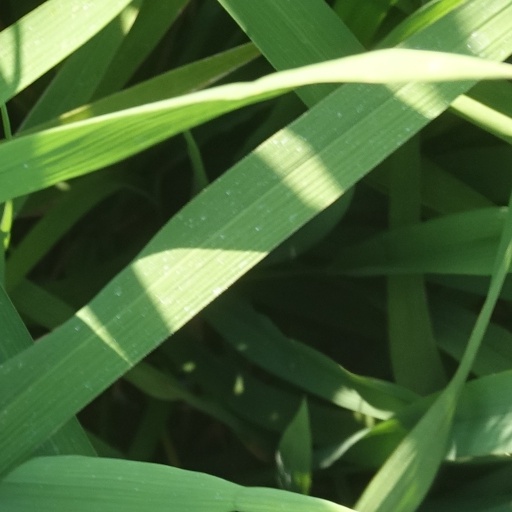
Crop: rice